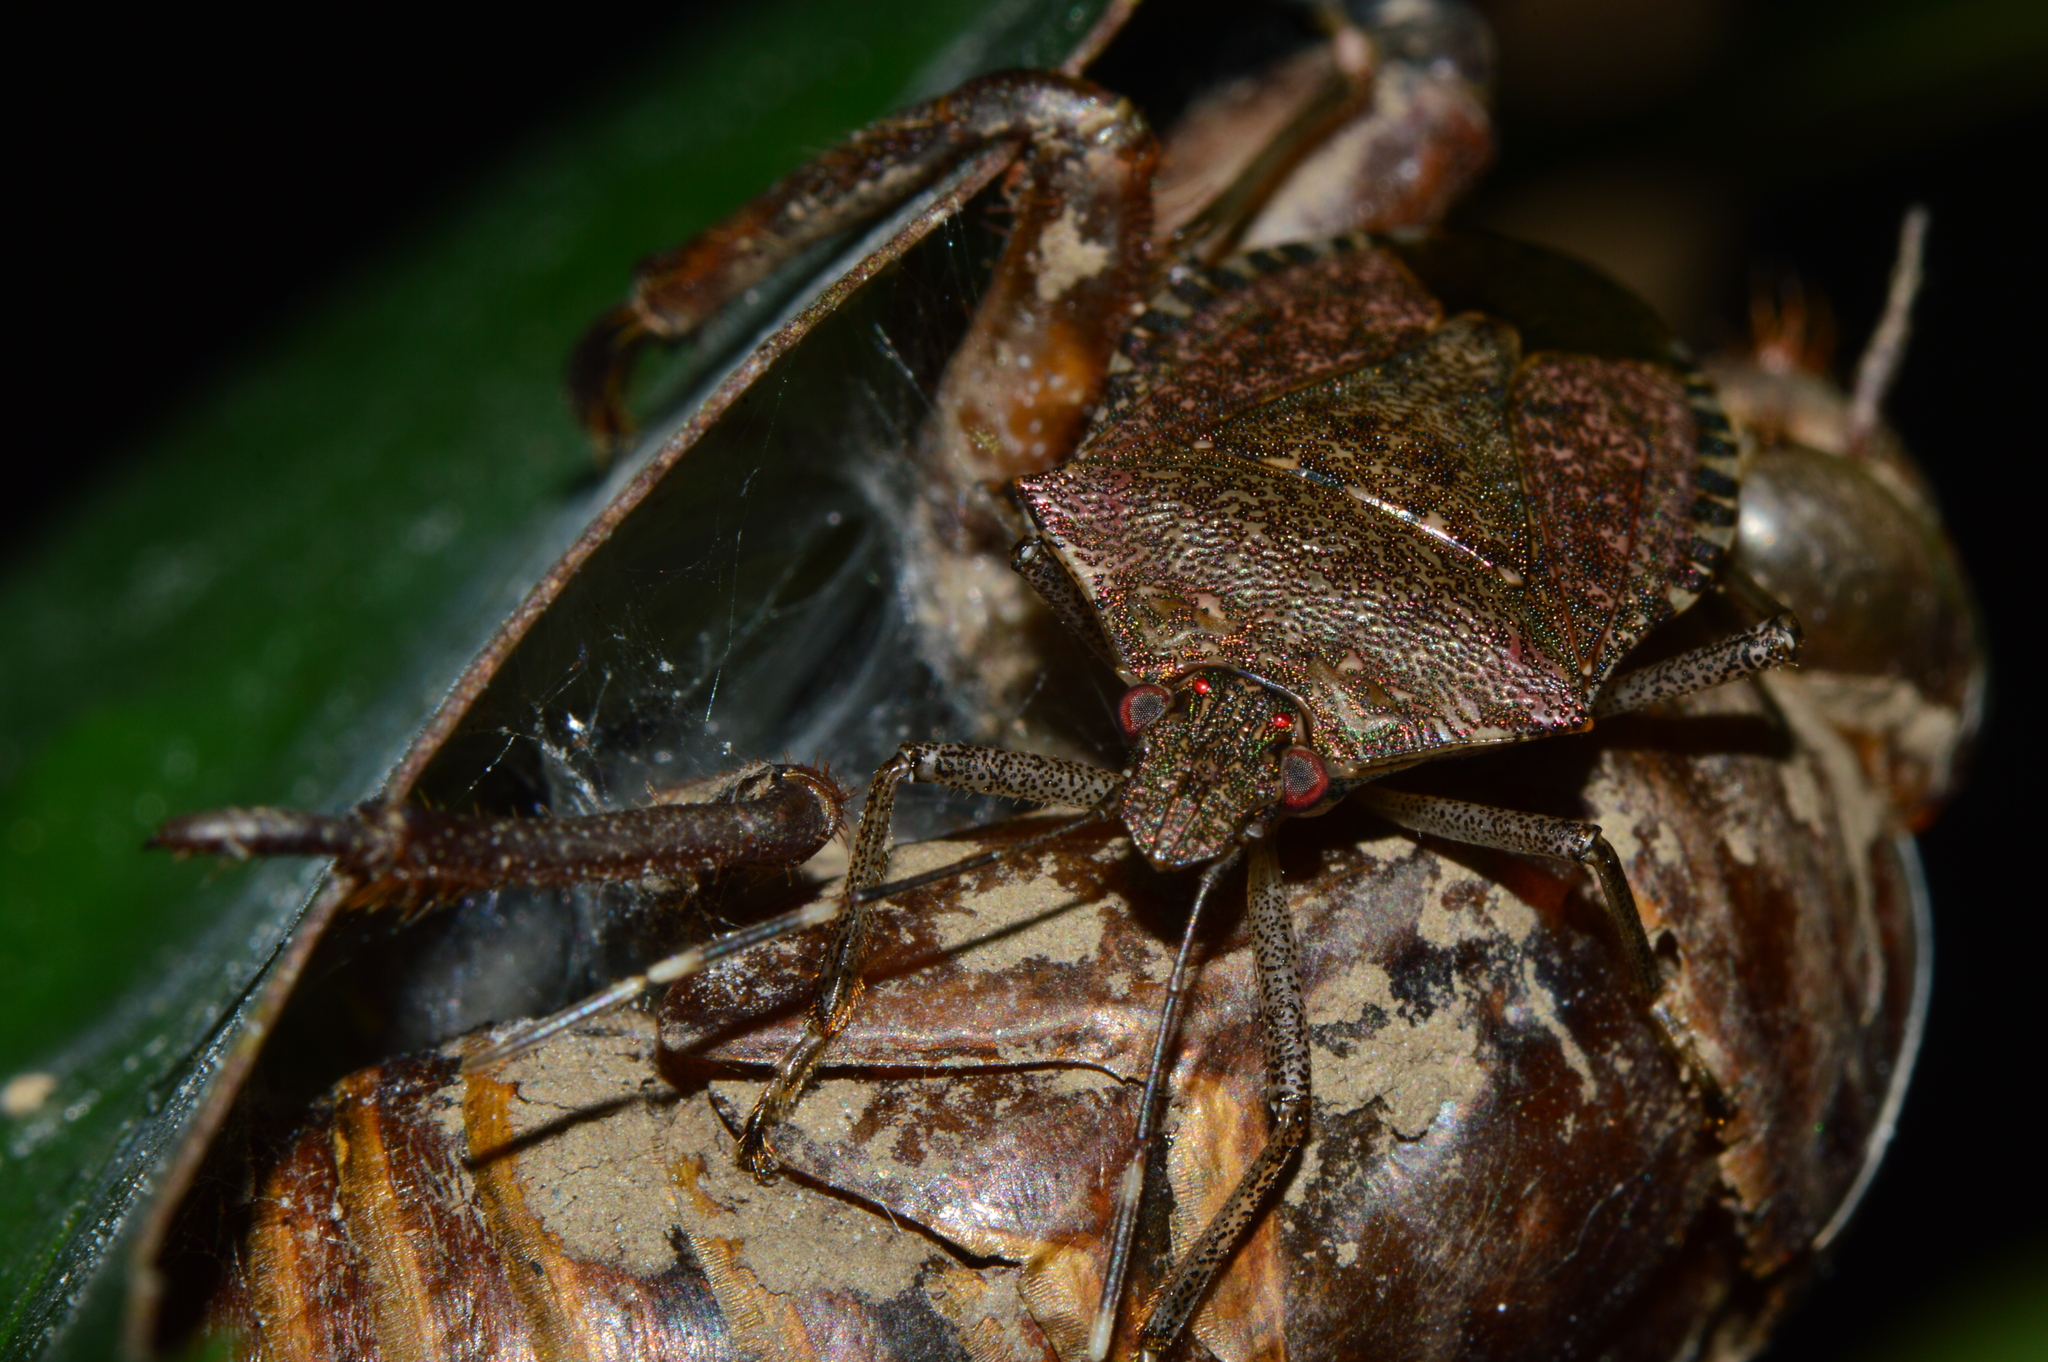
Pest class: stink_bug